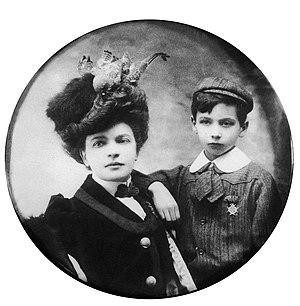
Photographie de Louis Aragon et sa mère Marguerite Toucas, vers 1905, photographe inconnu.
Louis Aragon est un poète, romancier et journaliste français, né probablement le 3 octobre 1897 à Paris et mort le 24 décembre 1982 dans cette même ville.